Dominika Wolski

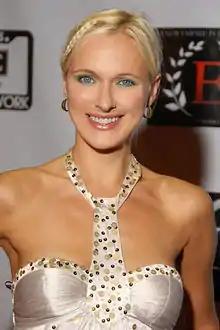
Dominika Wolski attending the Birthday Party of Devon Guzzie at Empire, Hollywood, CA on 25 Sept. 2009

Dominika Wolski (born 4 May in Szczecin, Poland) is a Polish-born, Canadian-raised actress living between Vancouver and Los Angeles.